Rick Astley

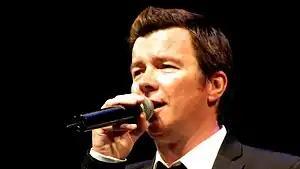

In September 2008, Astley was nominated for the "Best Act Ever" award at the MTV Europe Music Awards. The push to make him the winner of the award continued after the announcement, as did efforts to encourage MTV to invite Astley to the awards ceremony. On 7 November, following a massive Internet campaign by fans, Astley won the award in Liverpool but was not there in person to receive it. Perez Hilton collected the prize on his behalf. On the back of this, "Never Gonna Give You Up" (which had recently become an Internet meme via Rickrolling) returned to the UK charts, peaking at No. 73 during the Christmas period. Astley continued touring across the globe and, in 2008, performed in the "Here and Now Tour" which featured various other 1980s acts such as Boy George and Belinda Carlisle. In April 2009, he wrote an article for "Time" about moot.